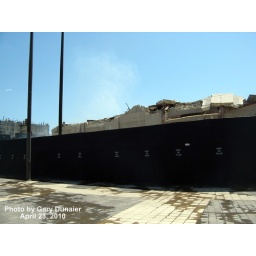
Yankee Stadium Demolition, 04/23/10: street view of what's left of the building near Gate 2 (IMG_5863)